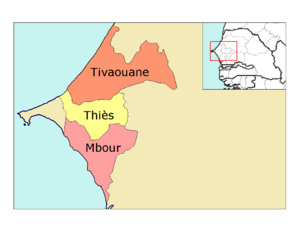
La région de Thiès est l'une des quatorze régions administratives du Sénégal. Elle est située dans l'ouest du pays, en couronne autour de la presqu'île du Cap-Vert. Le chef-lieu régional est la ville de Thiès.